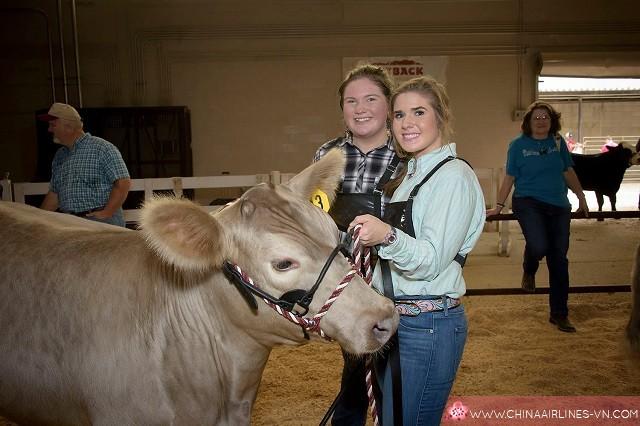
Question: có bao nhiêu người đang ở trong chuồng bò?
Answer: có bốn người đang ở trong chuồng bò